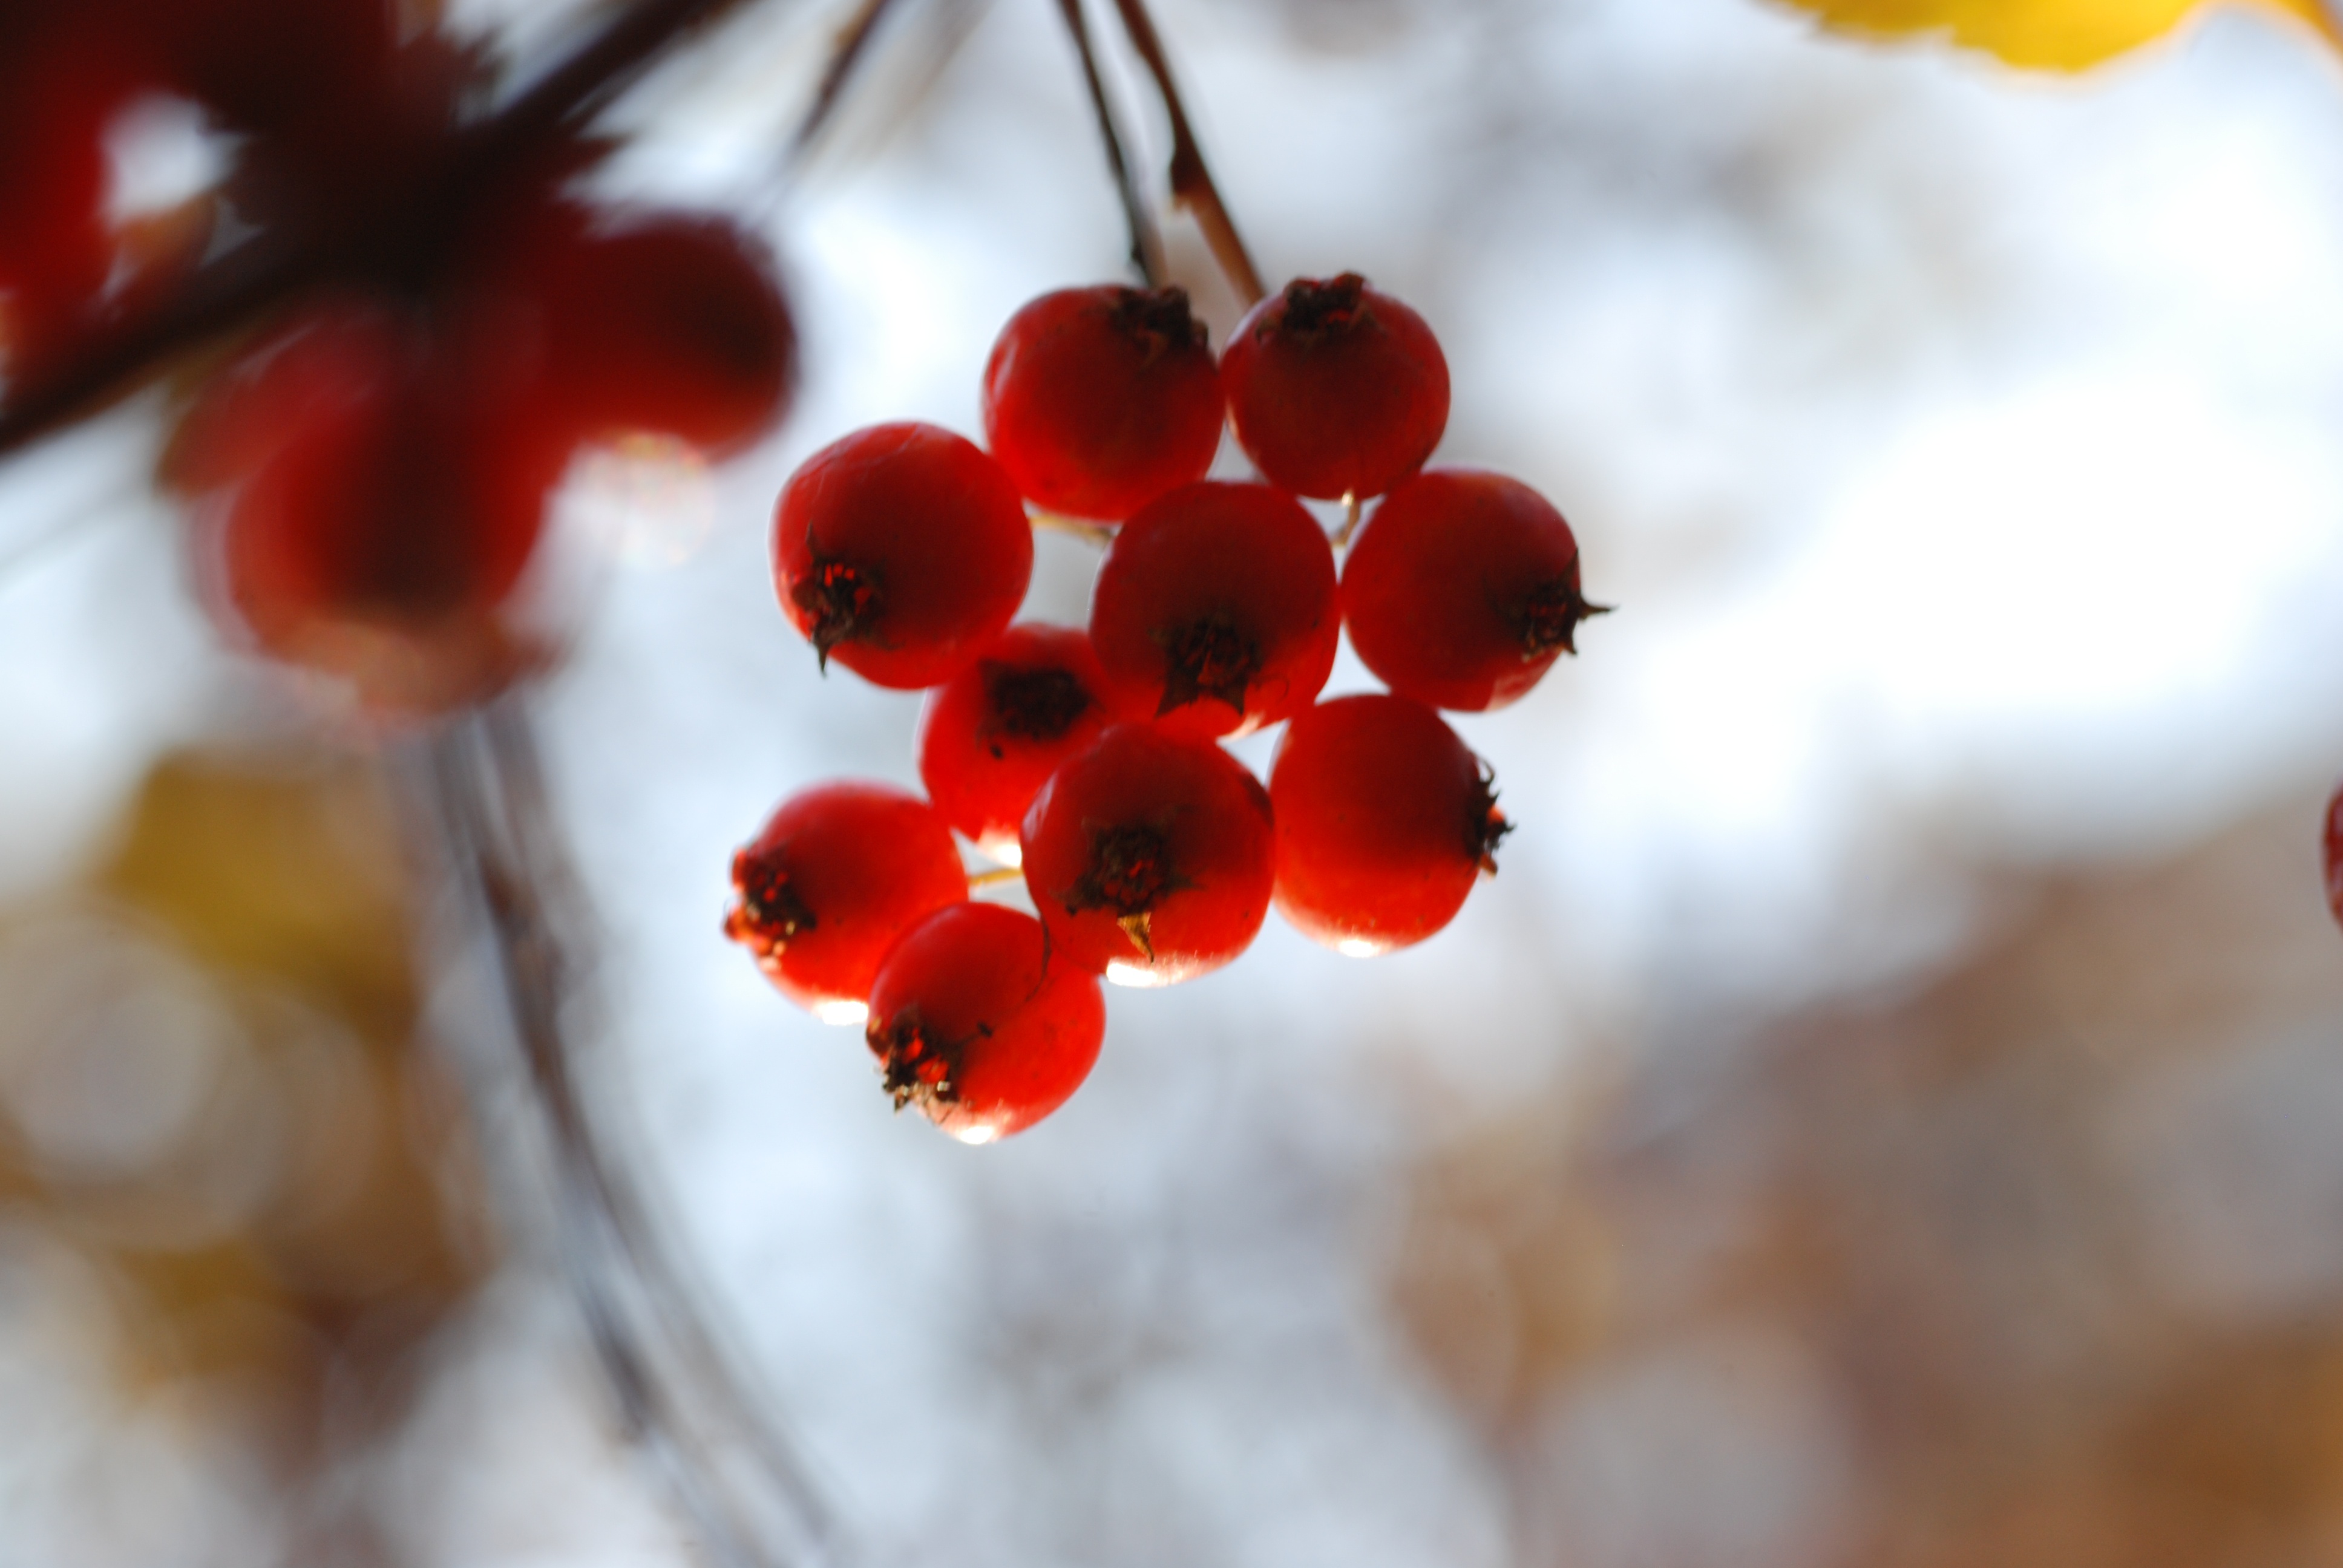
branch, blossom, plant, fruit, leaf, flower, petal, food, red, produce, autumn, park, nikon, flora, season, close up, cool image, 50, tamron, moscow, russia, d80, moskau, nikond80, moscou, macro photography